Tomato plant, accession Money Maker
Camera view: vertical (180 deg); turntable rotation: 210 degrees
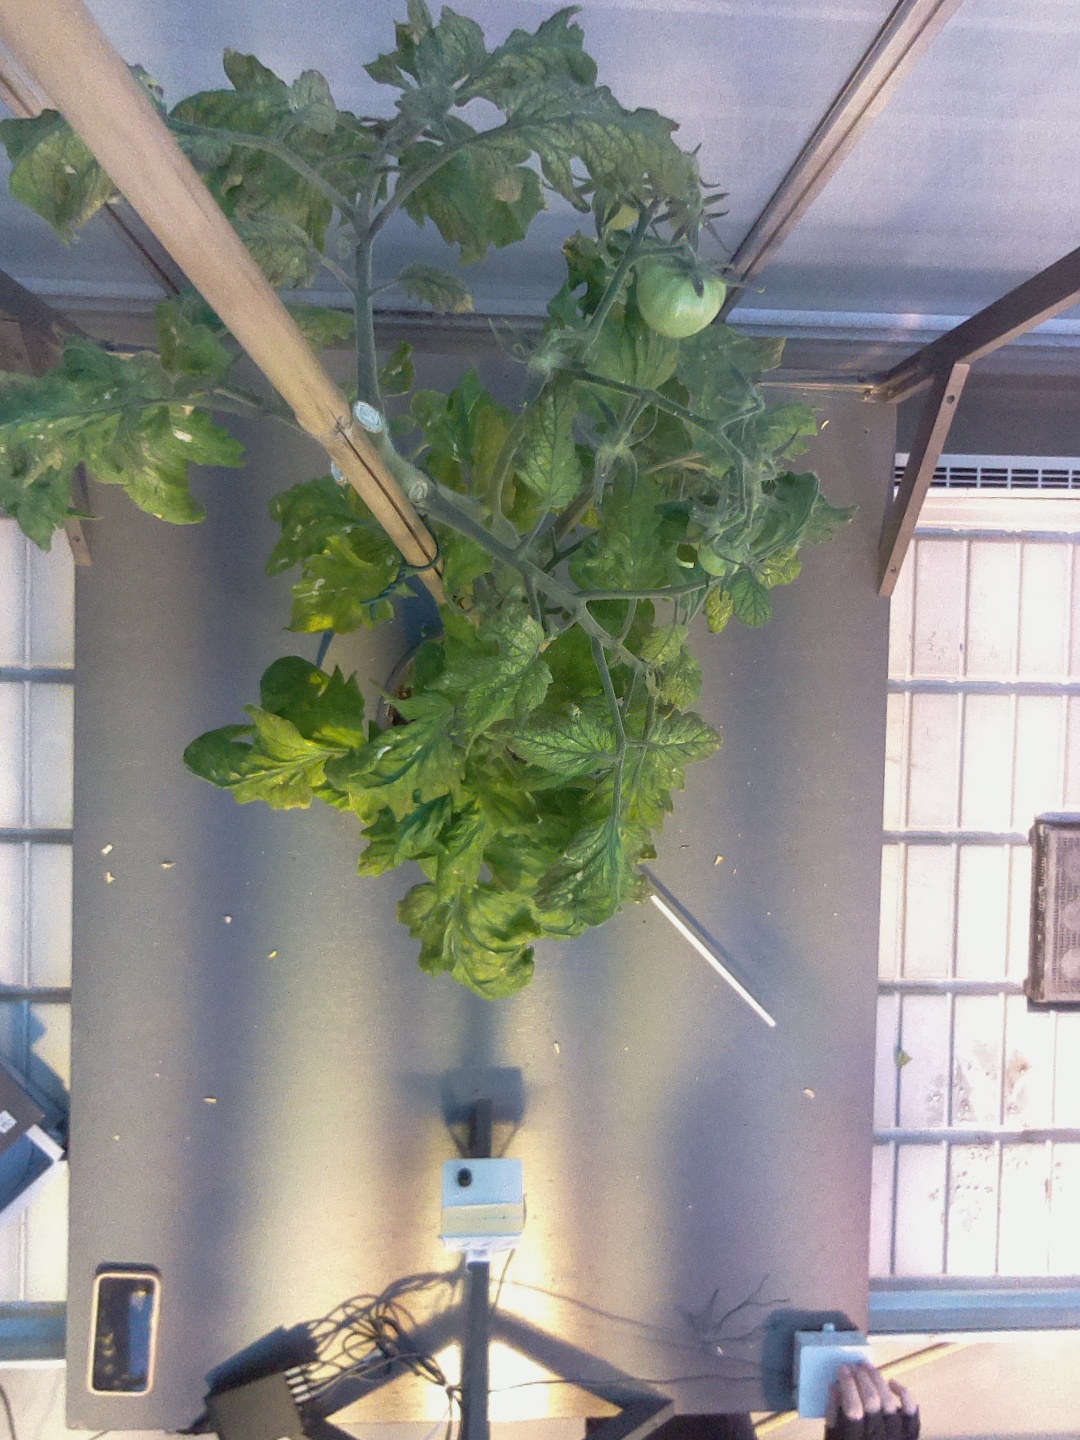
BBCH growth stage 75: 50%-60% of final fruit size